Veera Sivaji

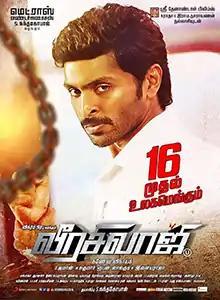
Poster

Veera Sivaji is a 2016 Indian Tamil-language action film directed by Ganesh Vinayak, starring Vikram Prabhu and Shamili. The film began production during July 2015. Released worldwide on 16 December 2016, it met with extremely negative reviews and was a disaster at the box office.